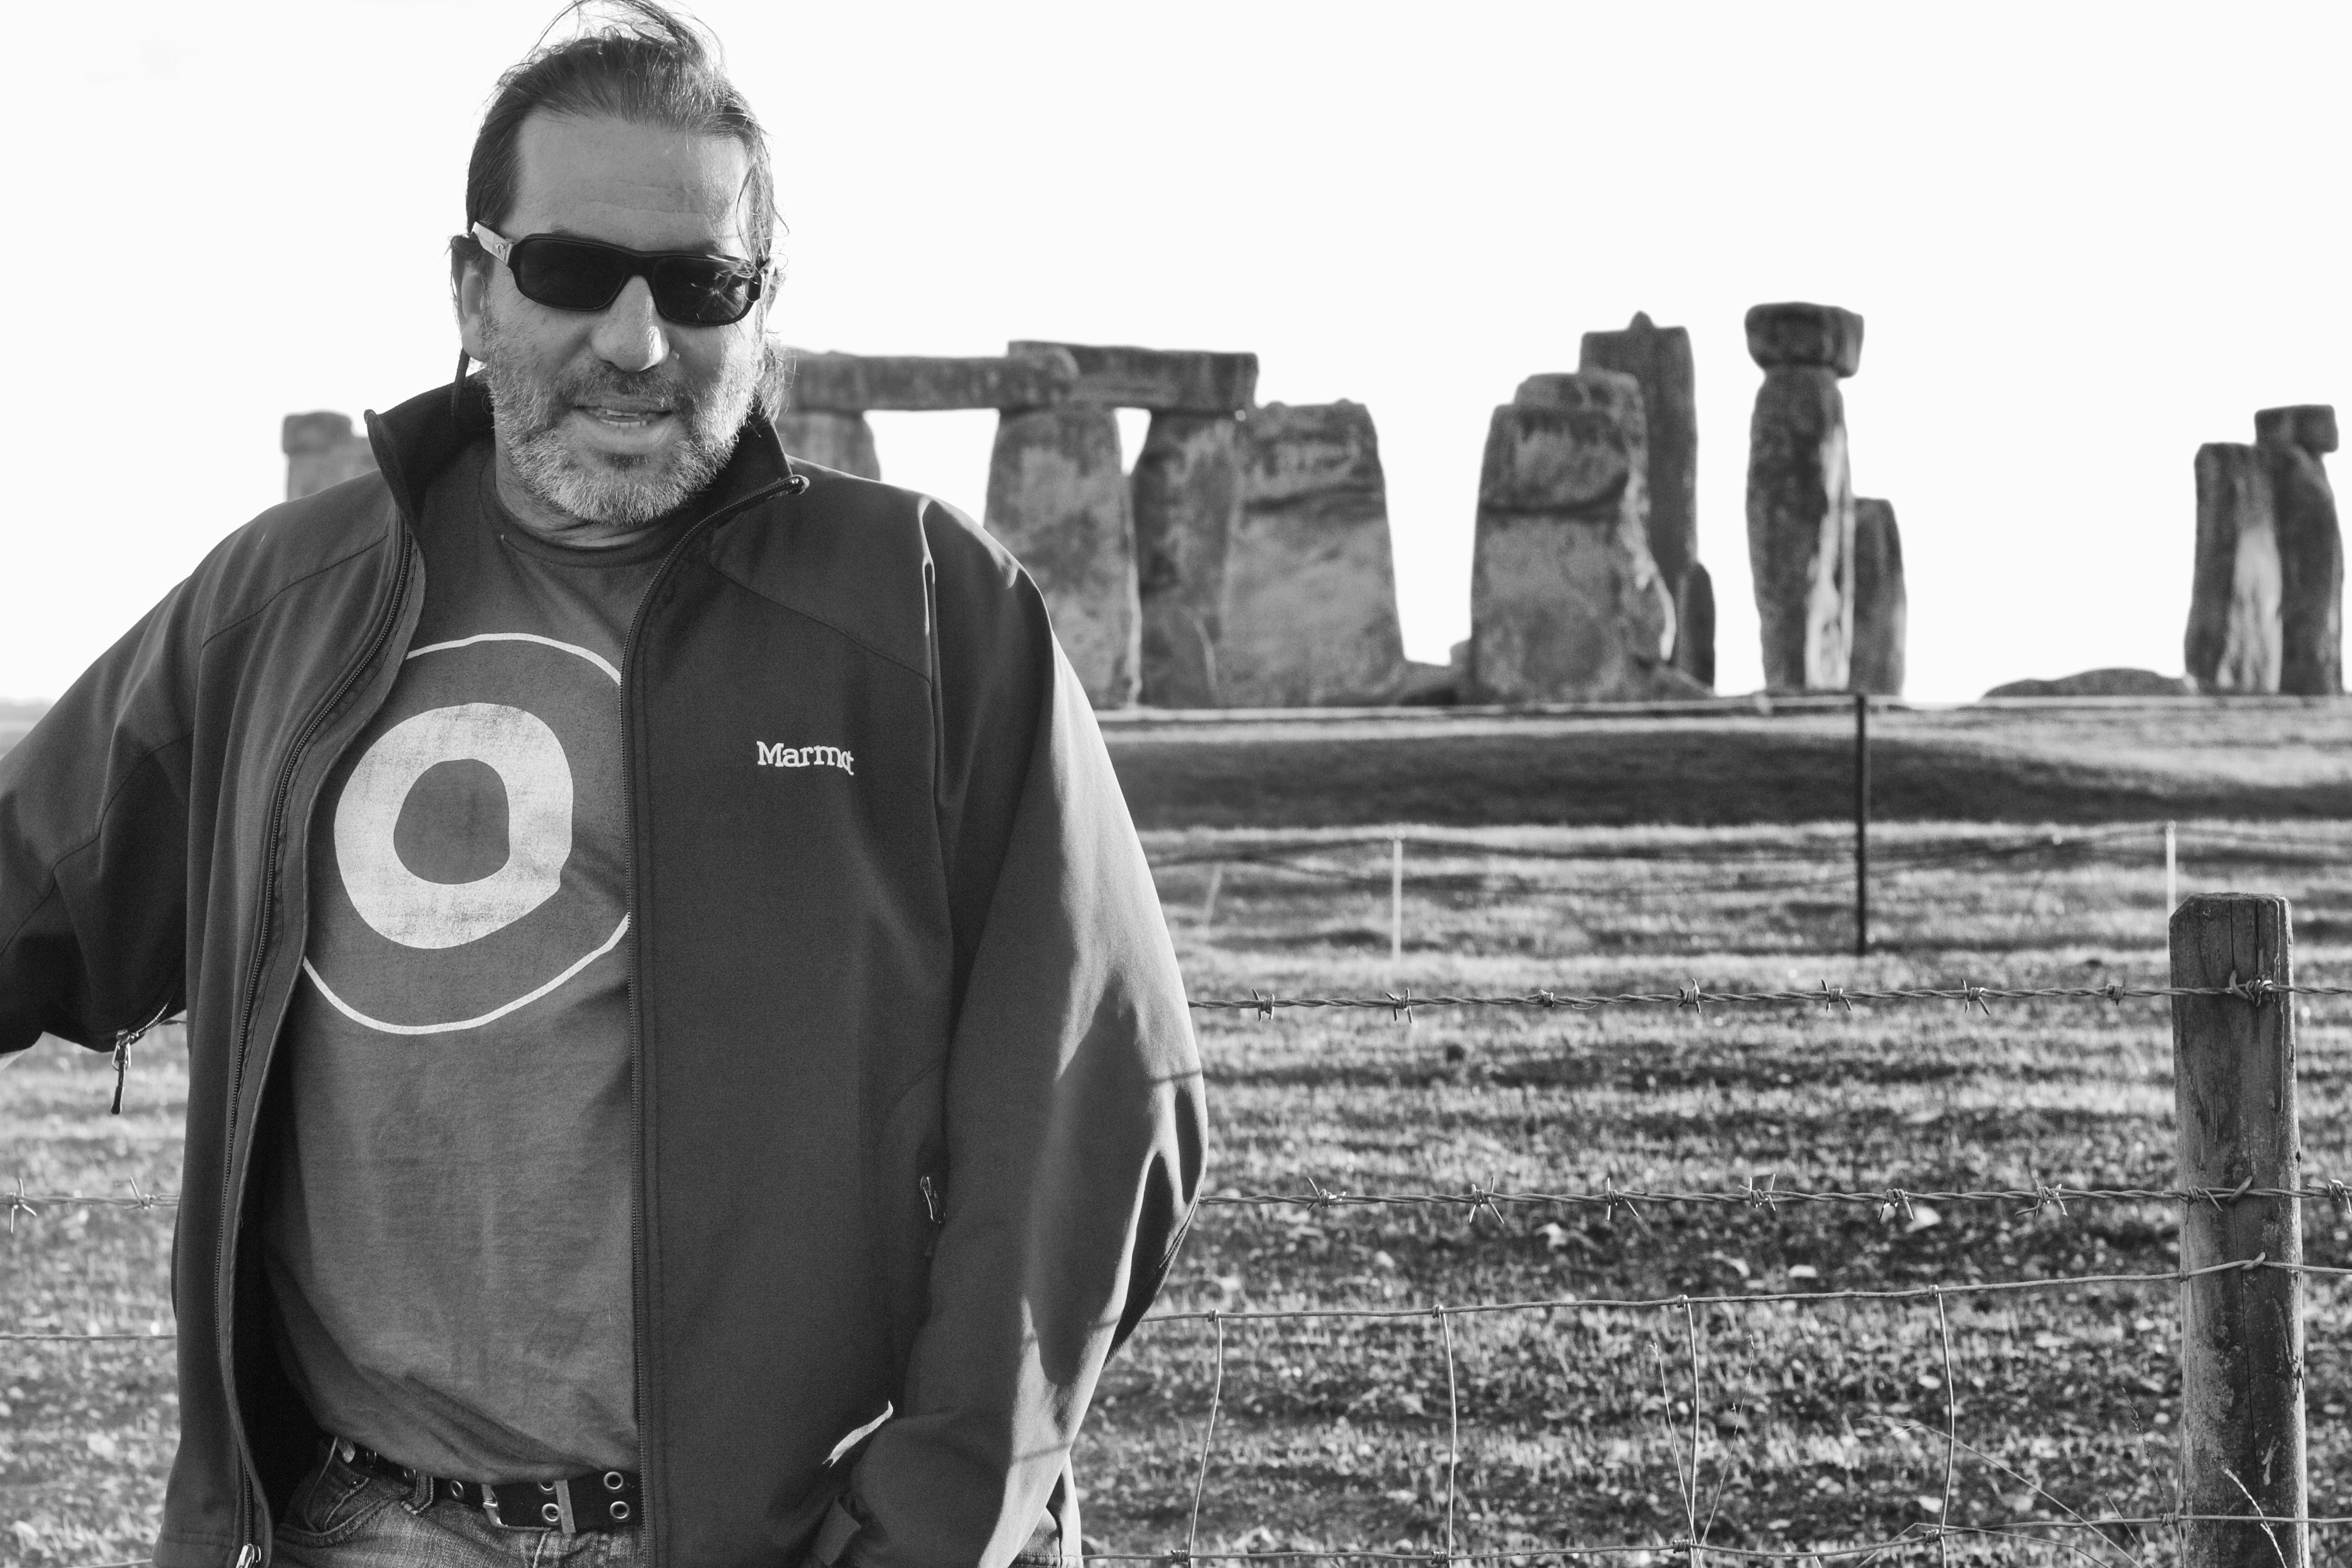
person, black and white, people, monochrome, bw, me, photograph, alan, alanlevine, monochrome photography